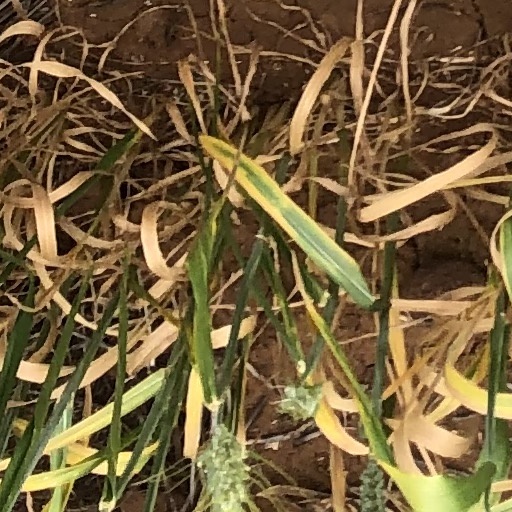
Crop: wheat